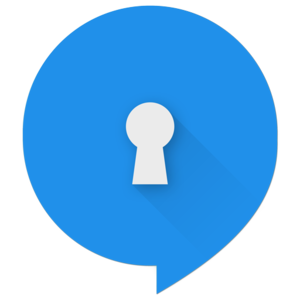
TextSecure est une ancienne application mobile gratuite sur Android. Elle permet d'envoyer des SMS chiffrés à d'autres utilisateurs de l'application. Elle était développée par Open Whisper Systems et distribuée comme logiciel libre et open source sous la licence GPLv3.